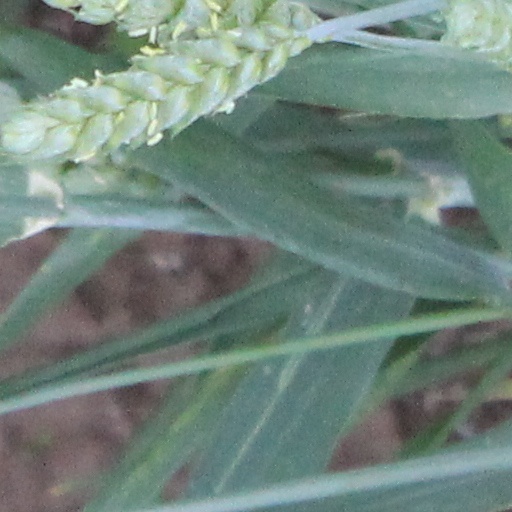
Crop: wheat